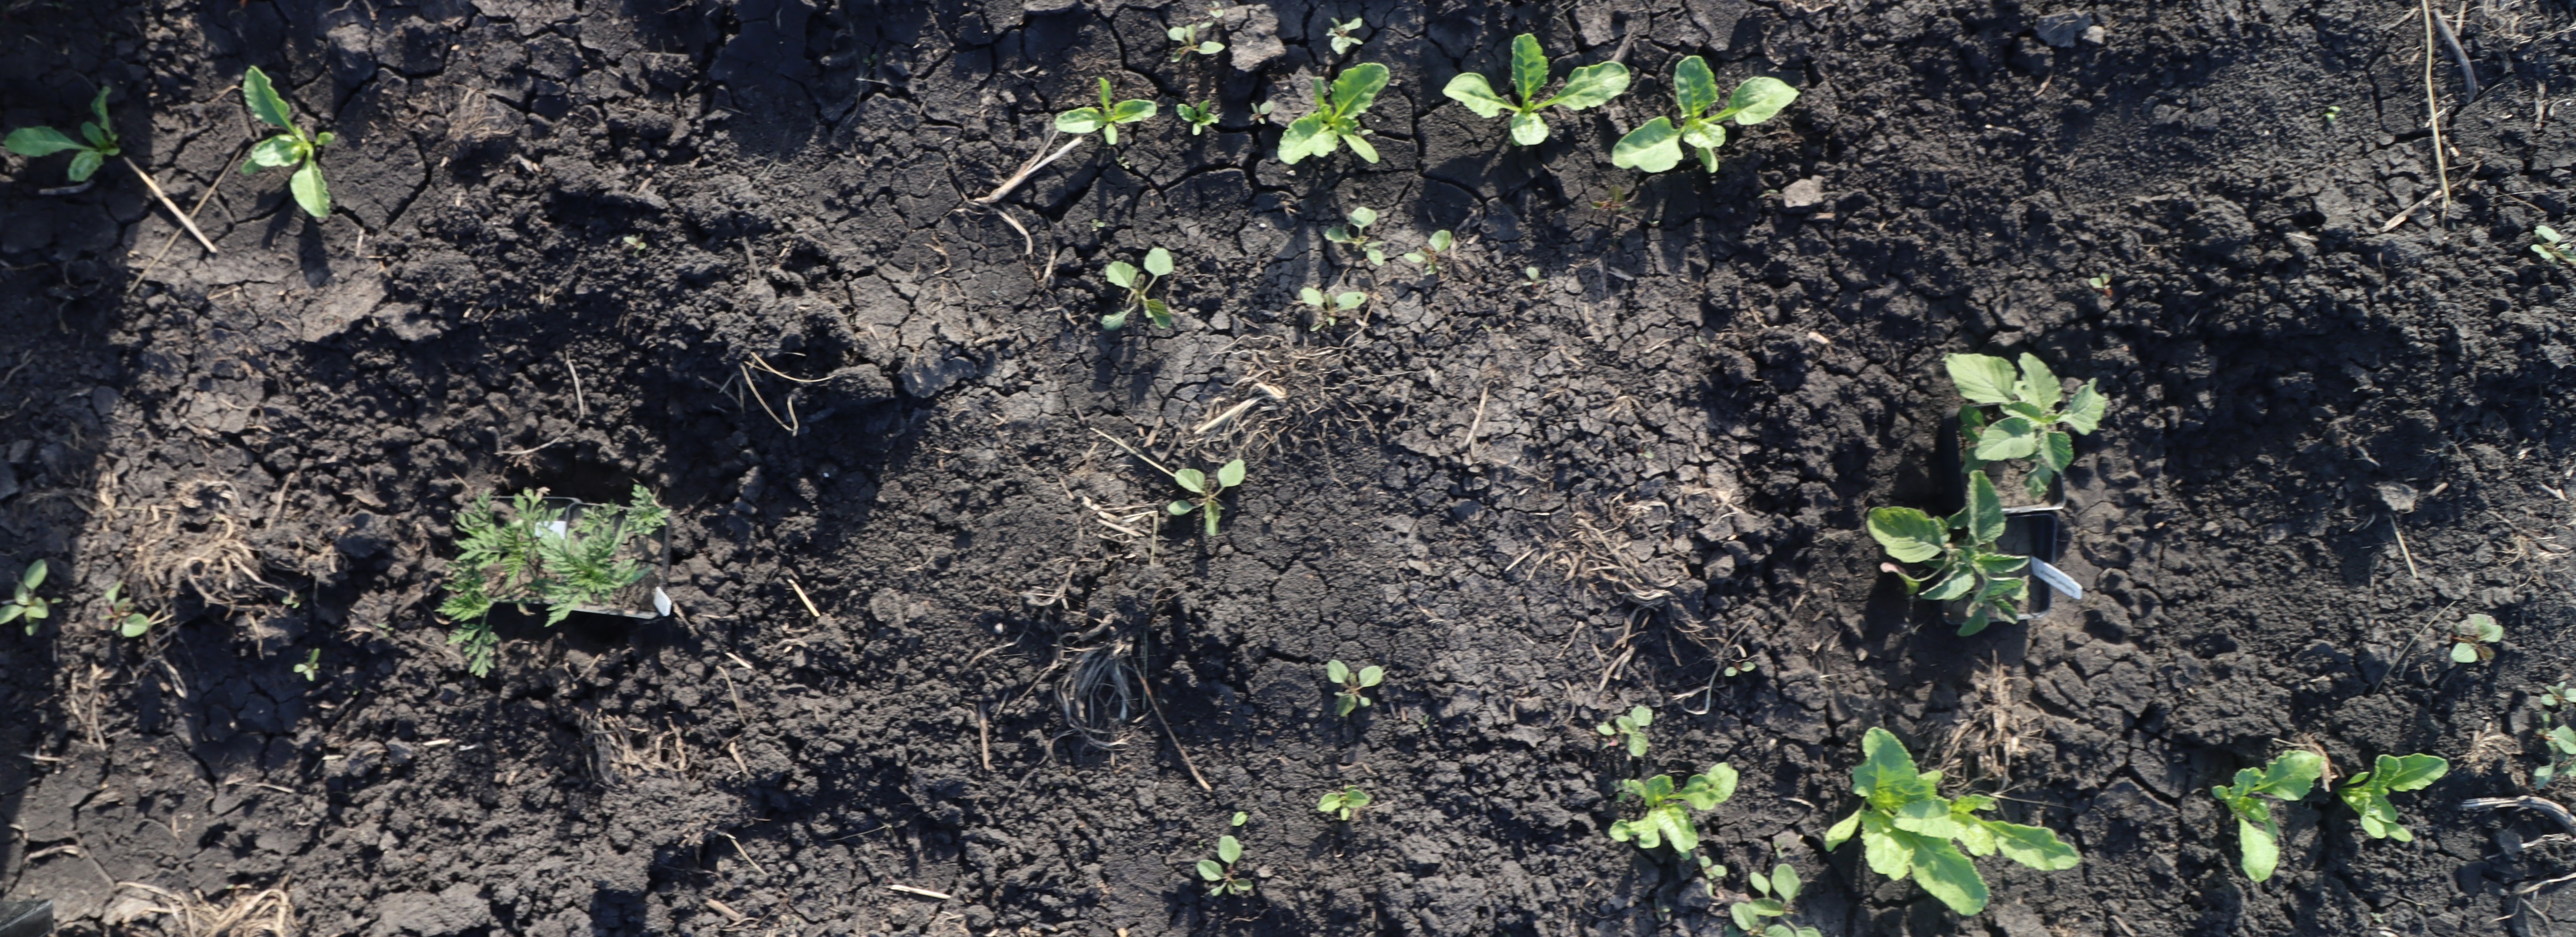
Crop: Sugar beet
Objects: Ragweed, Ragweed, Ragweed, Sugar beet, Sugar beet, Sugar beet, Sugar beet, Sugar beet, Sugar beet, Sugar beet, Sugar beet, Sugar beet, Sugar beet, Redroot Pigweed, Redroot Pigweed